Beshalach

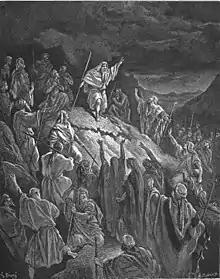
Mattathias appealing to Jewish refugees (illustration by Gustave Doré from the 1866 "La Sainte Bible")

1 Maccabees 2:27–38 told how in the 2nd century BCE, many followers of the pious Jewish priest Mattathias rebelled against the Seleucid king Antiochus IV Epiphanes. Antiochus's soldiers attacked a group of them on the Sabbath, and when the Pietists failed to defend themselves to honor the Sabbath (commanded in, among other places, Exodus 16:22–30), a thousand died. 1 Maccabees 2:39–41 reported that when Mattathias and his friends heard, they reasoned that if they did not fight on the Sabbath, they would soon be destroyed. So they decided that they would fight against anyone who attacked them on the Sabbath.